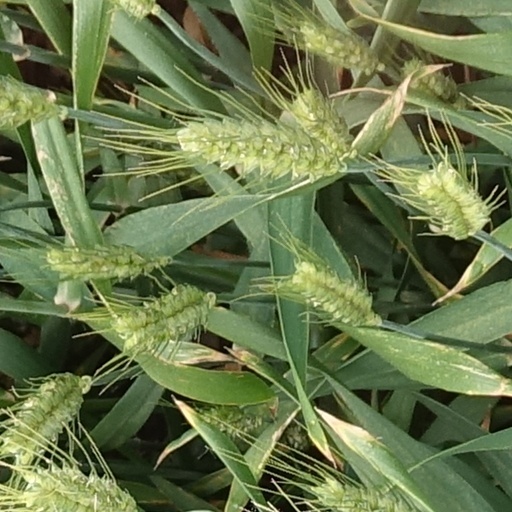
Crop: wheat